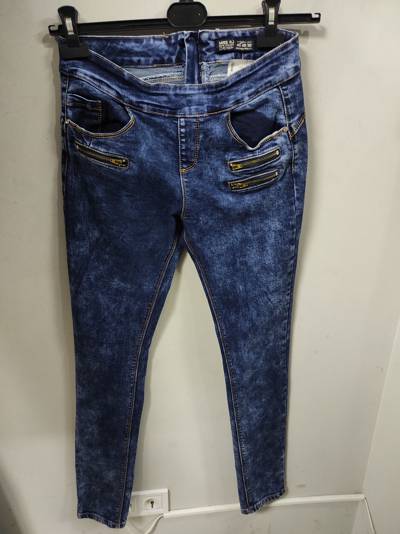
Waste category: clothes